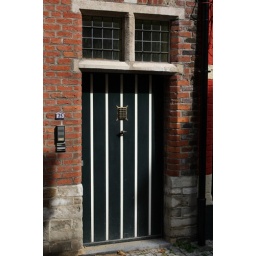
Green and white striped door in Patershol (Ghent, Belgium)